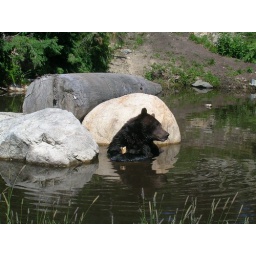
Grizzly bear - this bear was rescued as a cup and now lives in an enclosure on Grouse Mountain